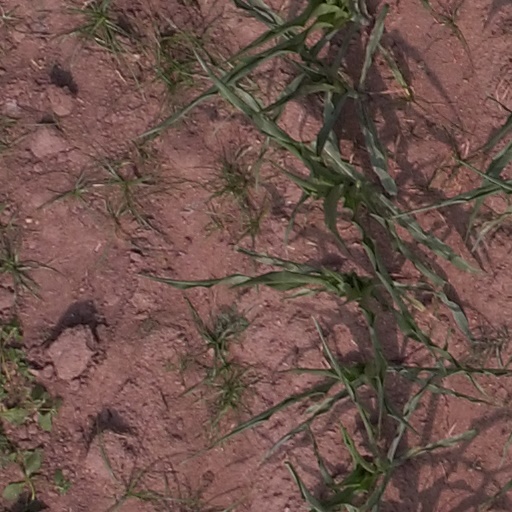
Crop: maize; corn